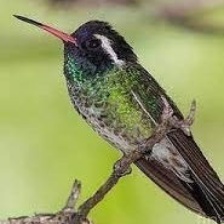
Species: WHITE EARED HUMMINGBIRD
Scientific name: BASILINNA LEUCOTIS
ImageNet parent category: hummingbird